List of birds of the Andaman and Nicobar Islands

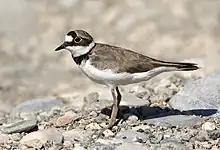
Little ringed plover

The family Cuculidae includes cuckoos, roadrunners and anis. These birds are of variable size with slender bodies, long tails and strong legs. Many are brood parasites. There are 19 species which have been recorded on the islands.